Hispanic and Latino Americans

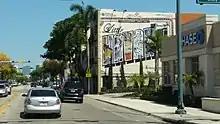
Beginning of Calle Ocho (eighth Street) in Little Havana of Miami, Florida, United States.

The Illegal Immigration Reform and Immigrant Responsibility Act of 1996 significantly changed how the United States dealt with immigration. Under this new law, immigrants who overstayed their visas or were found to be in the United States illegally were subject to be detained and/or deported without legal representation. Immigrants who broke these laws may not be allowed back into the country. Similarly, this law made it more difficult for other immigrants who want to enter the United States or gain legal status. These laws also expanded the types of offenses that can be considered worthy of deportation for documented immigrants. Policies enacted by future presidents further limit the number of immigrants entering the country and their expedited removal.